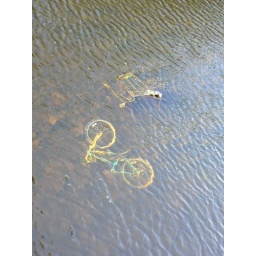
stuff under a bridge in the charles river